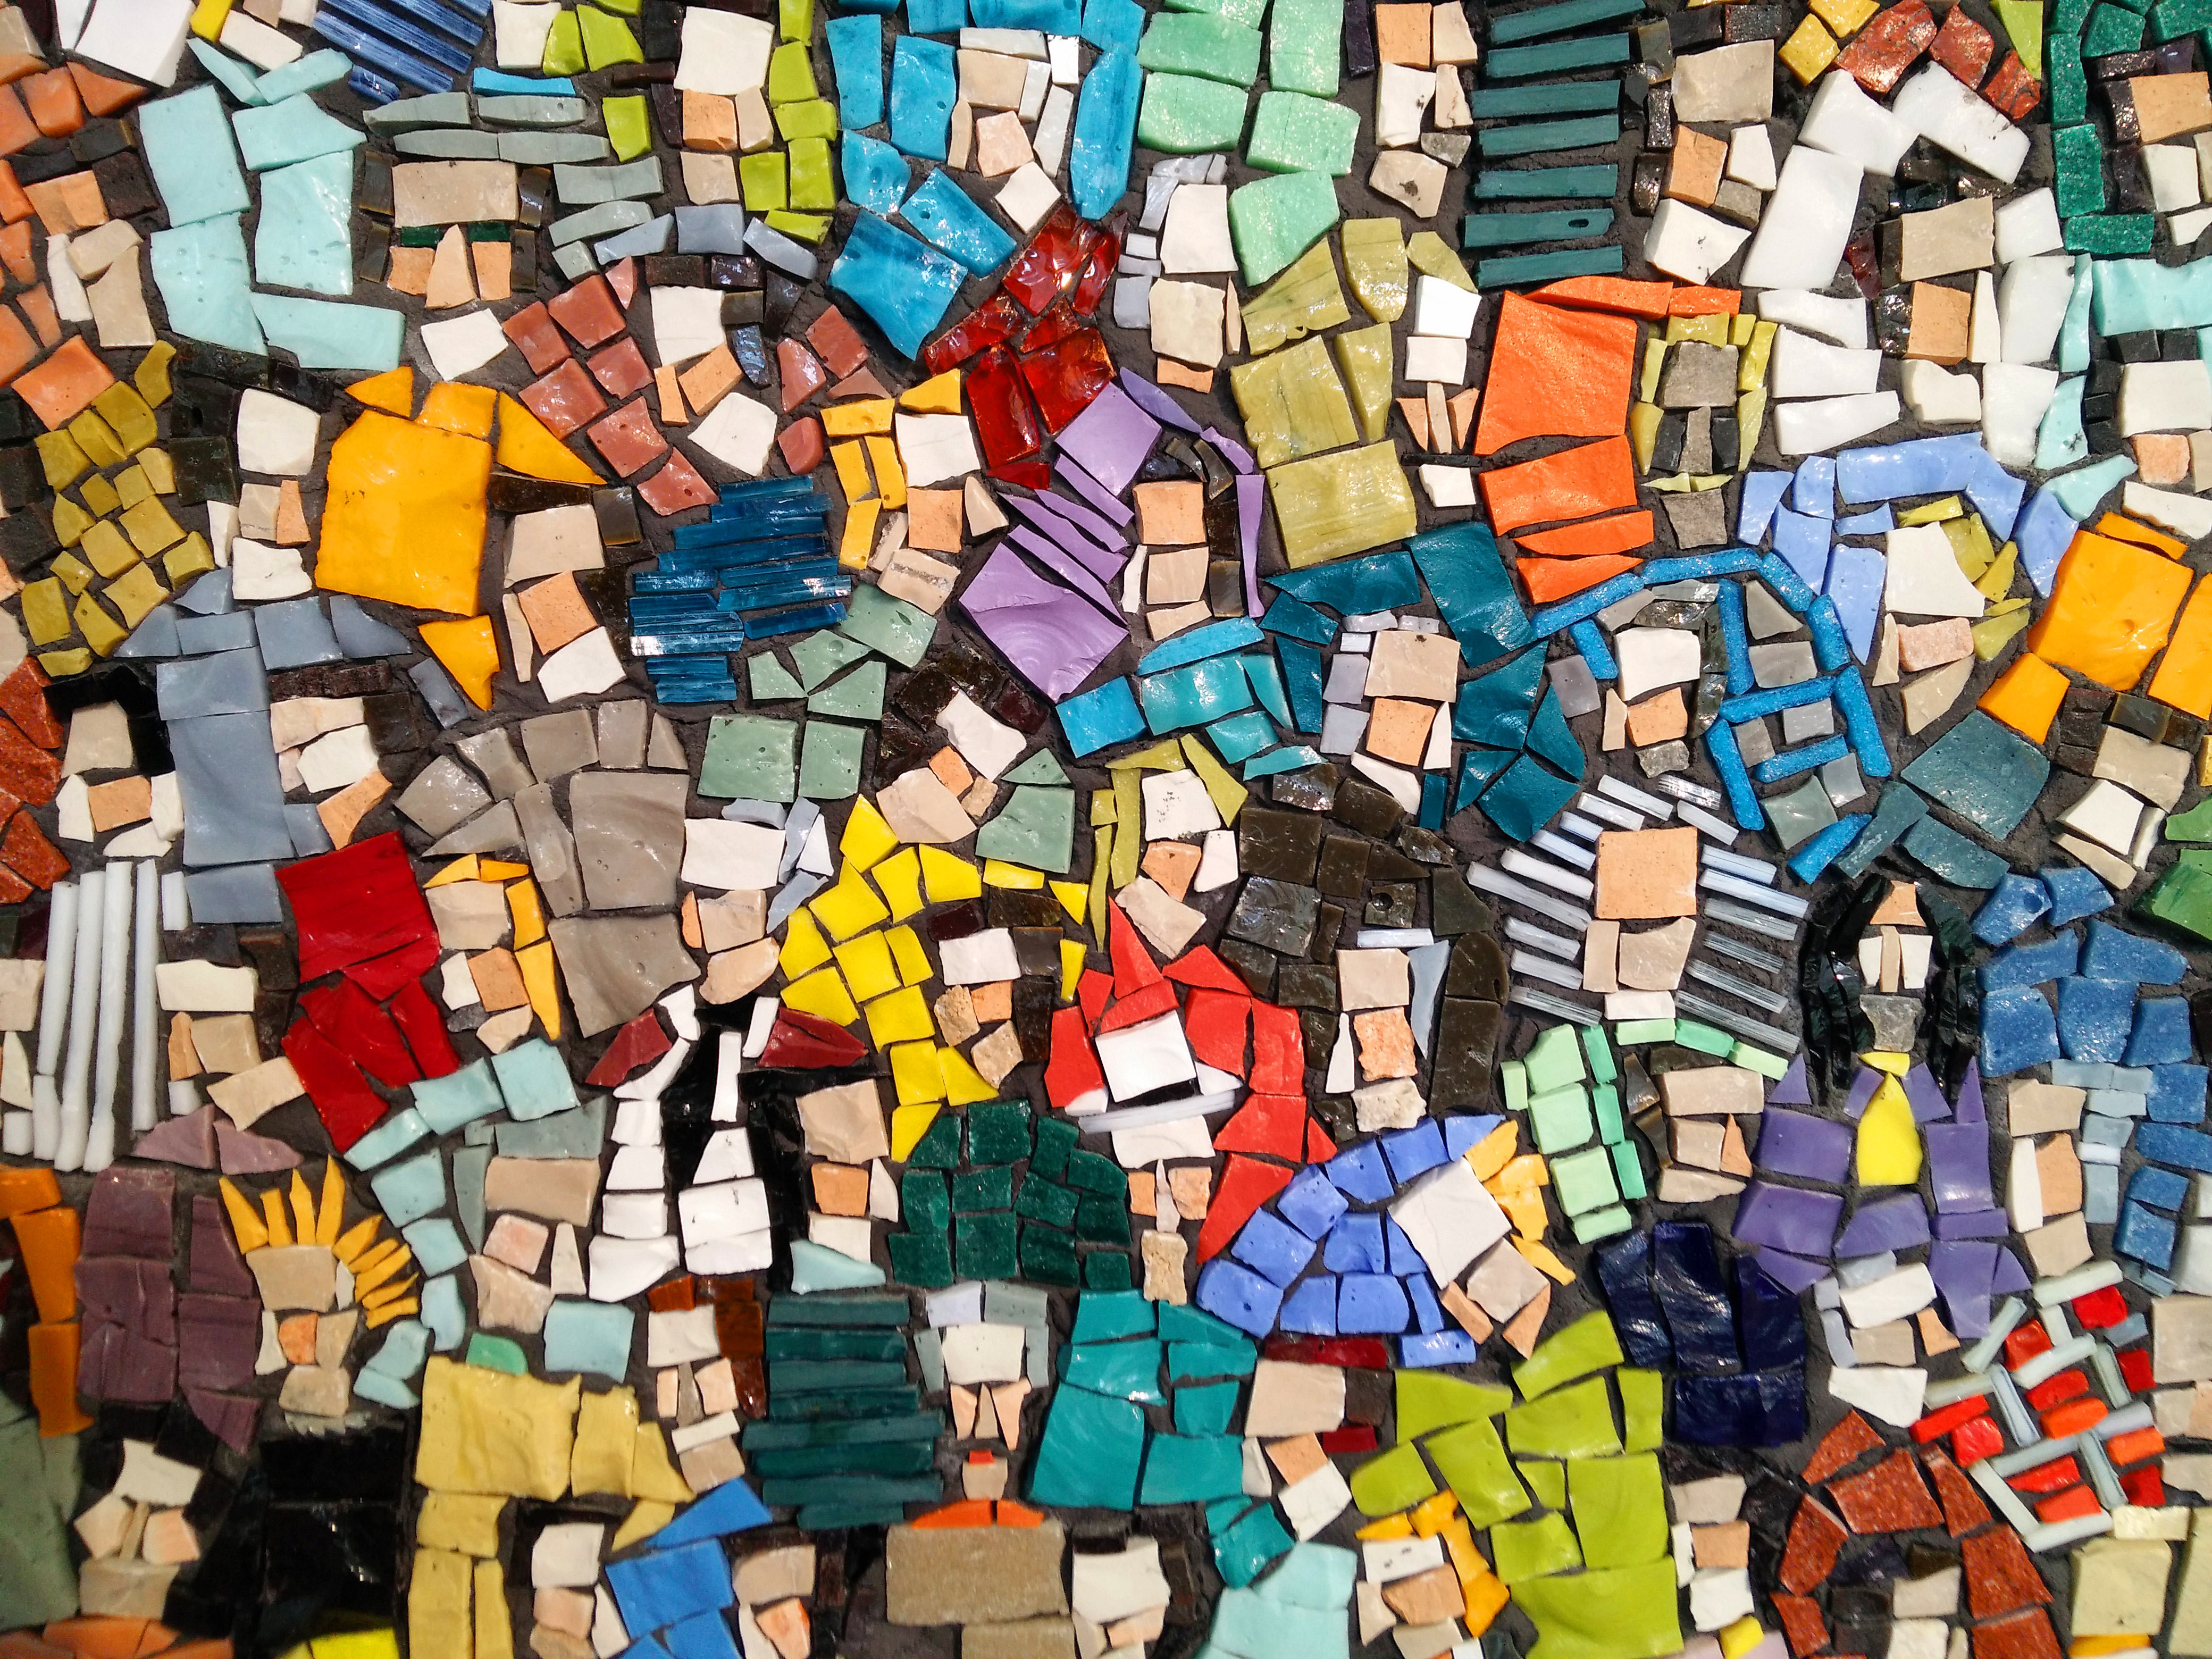
window, glass, pattern, art, design, mosaic, collage, photomontage, detail, mosaics, ravenna, modern art, child art, lucas barberini